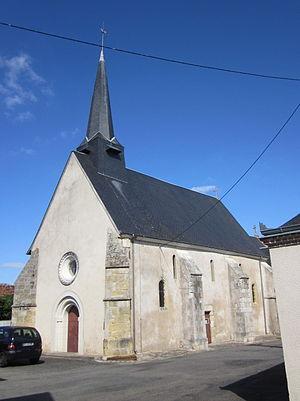
Église de Dun-le-Poëlier, Indre, France
Dun-le-Poëlier est une commune française située dans le département de l'Indre, en région Centre-Val de Loire.
L'église de Dun-le-Poëlier est une église catholique française. Elle est située sur le territoire de la commune de Dun-le-Poëlier, dans le département de l'Indre, en région Centre-Val de Loire.